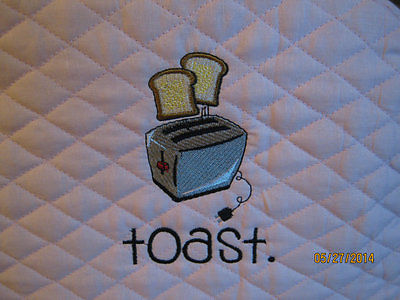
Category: toaster